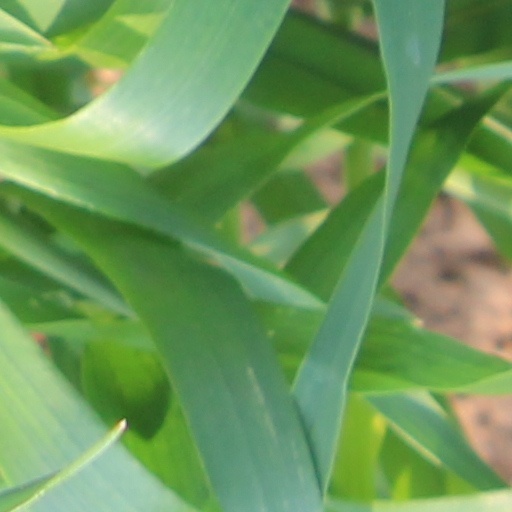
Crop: wheat